Greek Army uniforms

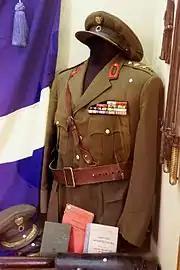
Uniform of a major general, late 1930s, War Museum of Thessaloniki

The years 1913–1915 saw the introduction of many non-standard and transitional officer's uniforms, until finally, the new khaki wool model 1915 uniforms were introduced. These entailed minor changes to the other ranks' uniform, mainly simplification by removing most coloured decorations, introducing collar tabs in branch-colour and the standard issue of cloth puttees. Branch colours were revised to help easier identification (Green for Cavalry; Black for Artillery).